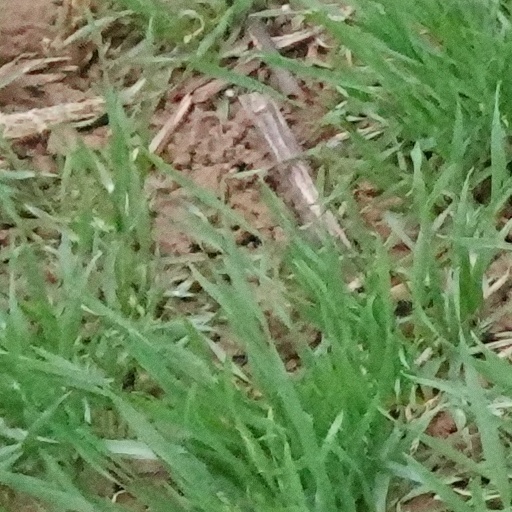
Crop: wheat